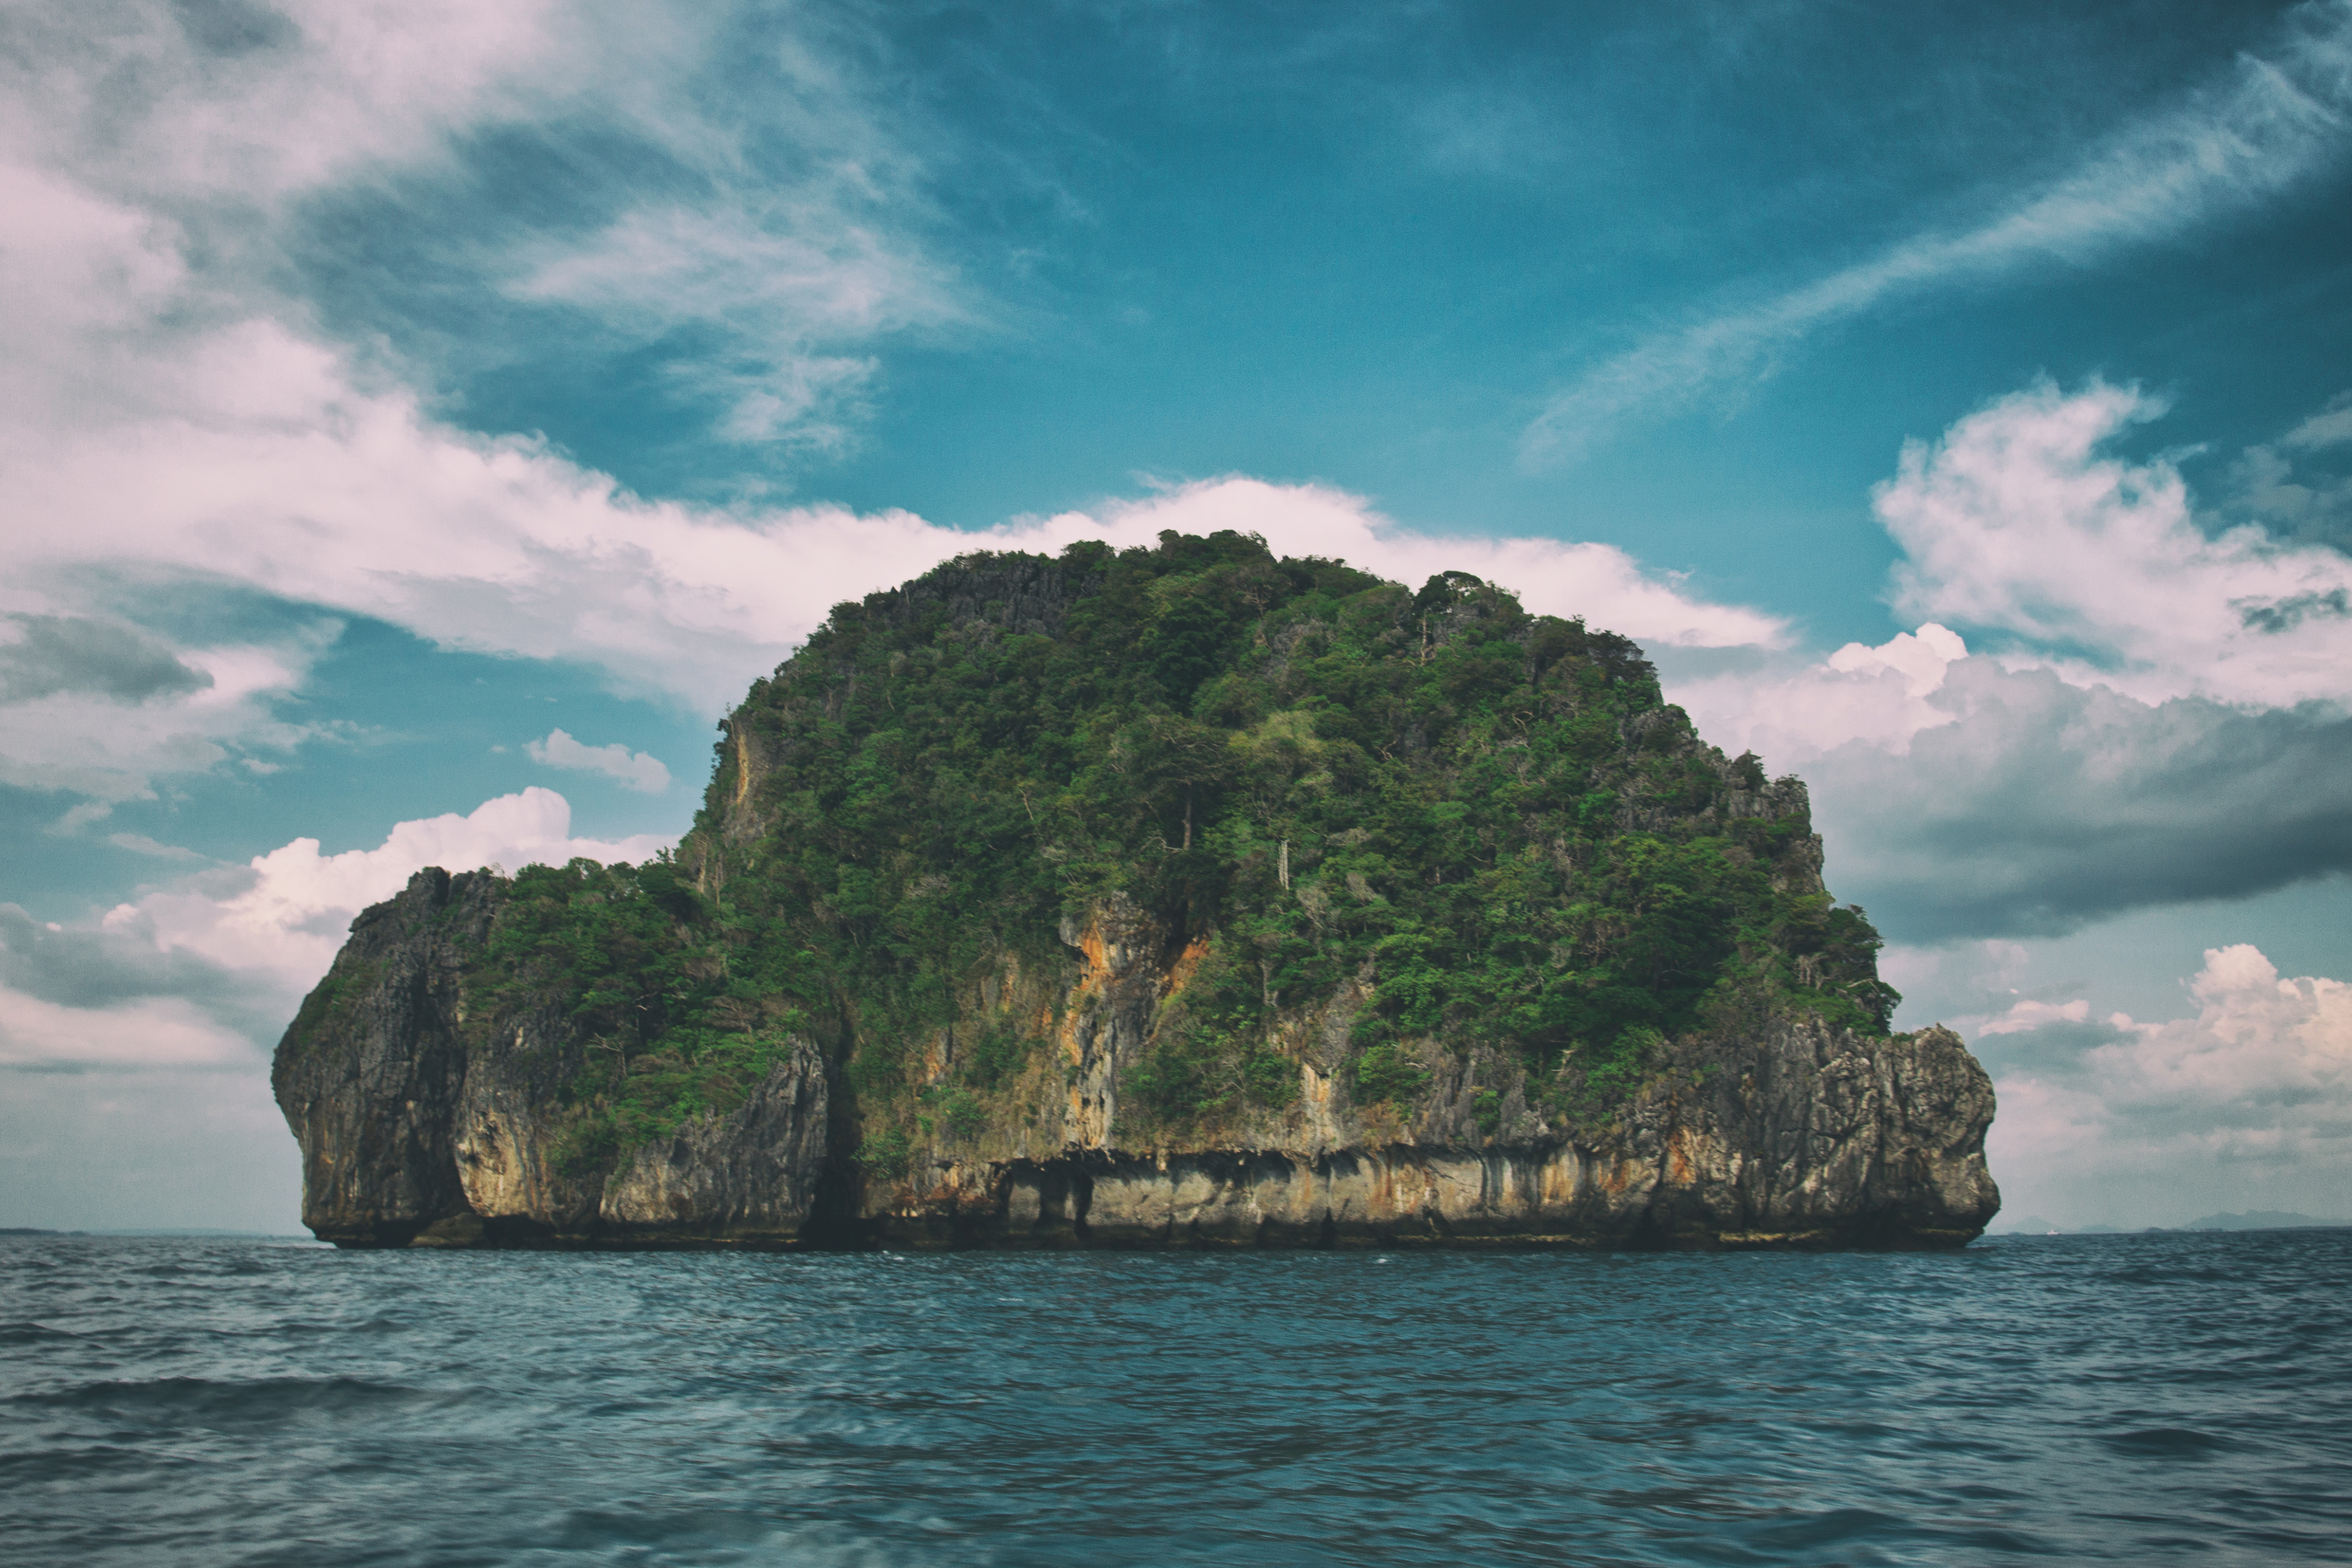
body of water, nature, sky, sea, islet, natural landscape, coastal and oceanic landforms, ocean, island, cloud, promontory, rock, coast, headland, tropics, cliff, water, formation, klippe, bight, tree, archipelago, bay, tourism, horizon, landscape, cumulus, terrain, outcrop, hill, vacation, world, skerry, sound